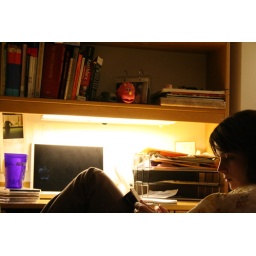
The girls came and talked, Lily read by the desk light.